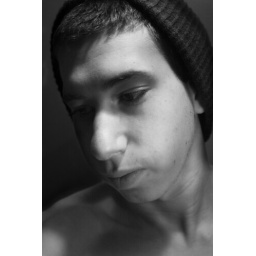
I was playing around with the lighting a little . Homemade rig . 3 incandescent white lights and a red .